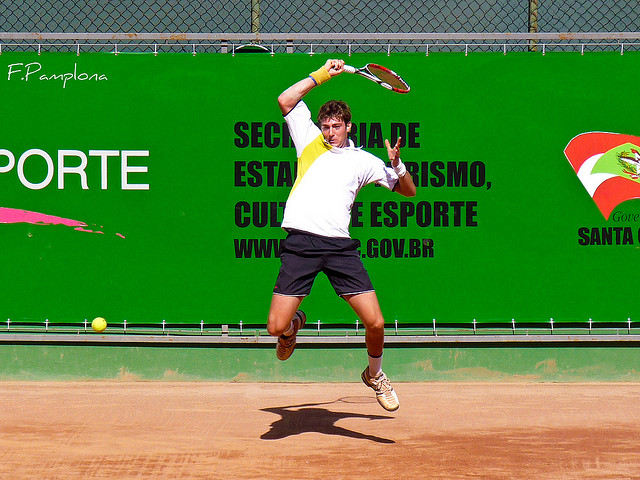
vận động viên tennis nam đang cầm vợt nhảy lên đỡ bóng